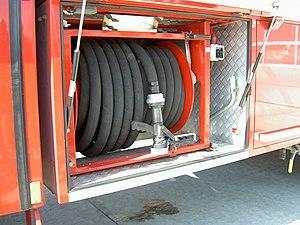
Une lance d'incendie est un dispositif permettant de projeter de l'eau ou de la mousse pour éteindre un feu. La lance est reliée à un tuyau qui achemine l'eau depuis le fourgon d'incendie, la motopompe ou un hydrant.
Le terme lance du dévidoir tournant désigne une lance d'incendie accouplée de manière permanente sur des dévidoirs fixes à l'intérieur des véhicules des sapeurs-pompiers de certains pays. En Suisse, elle est appelée lance d'attaque rapide ou de première intervention.
Les tuyaux d'incendie sont des tuyaux servant à transporter l'eau dans les dispositifs hydrauliques de lutte contre l'incendie.